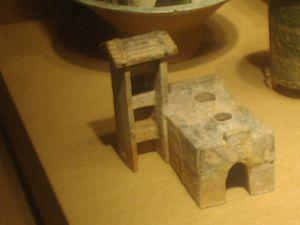
La dynastie Han gouverne la Chine de 206 av. J.-C. à 220 apr. J.-C. Elle est traditionnellement divisée en deux périodes ː celle des Han occidentaux ou Han antérieurs et celle des Han orientaux ou Han postérieurs. Ces deux périodes sont séparées par la courte dynastie Xin fondée par Wang Mang. Après la chute de Mang, la capitale de la dynastie est transférée de Chang'an à Luoyang, située plus à l'est. C'est à cause de ce déplacement vers l'est que les historiens parlent de Han occidentaux avant le changement de capitale et de Han orientaux après.